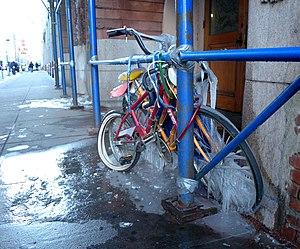
Le cyclisme hivernal est l'utilisation d'un vélo pendant la saison froide, comme moyen de transport ou comme loisir sportif. Les conditions météorologiques et les problèmes d'adhérence liés à la neige, le verglas, la glace, et la neige fondue, occasionnent des problèmes spécifiques au cyclisme hivernal. Cela nécessite un équipement particulier pour le vélo comme pour le cycliste, ainsi qu'un mode de conduite différent.